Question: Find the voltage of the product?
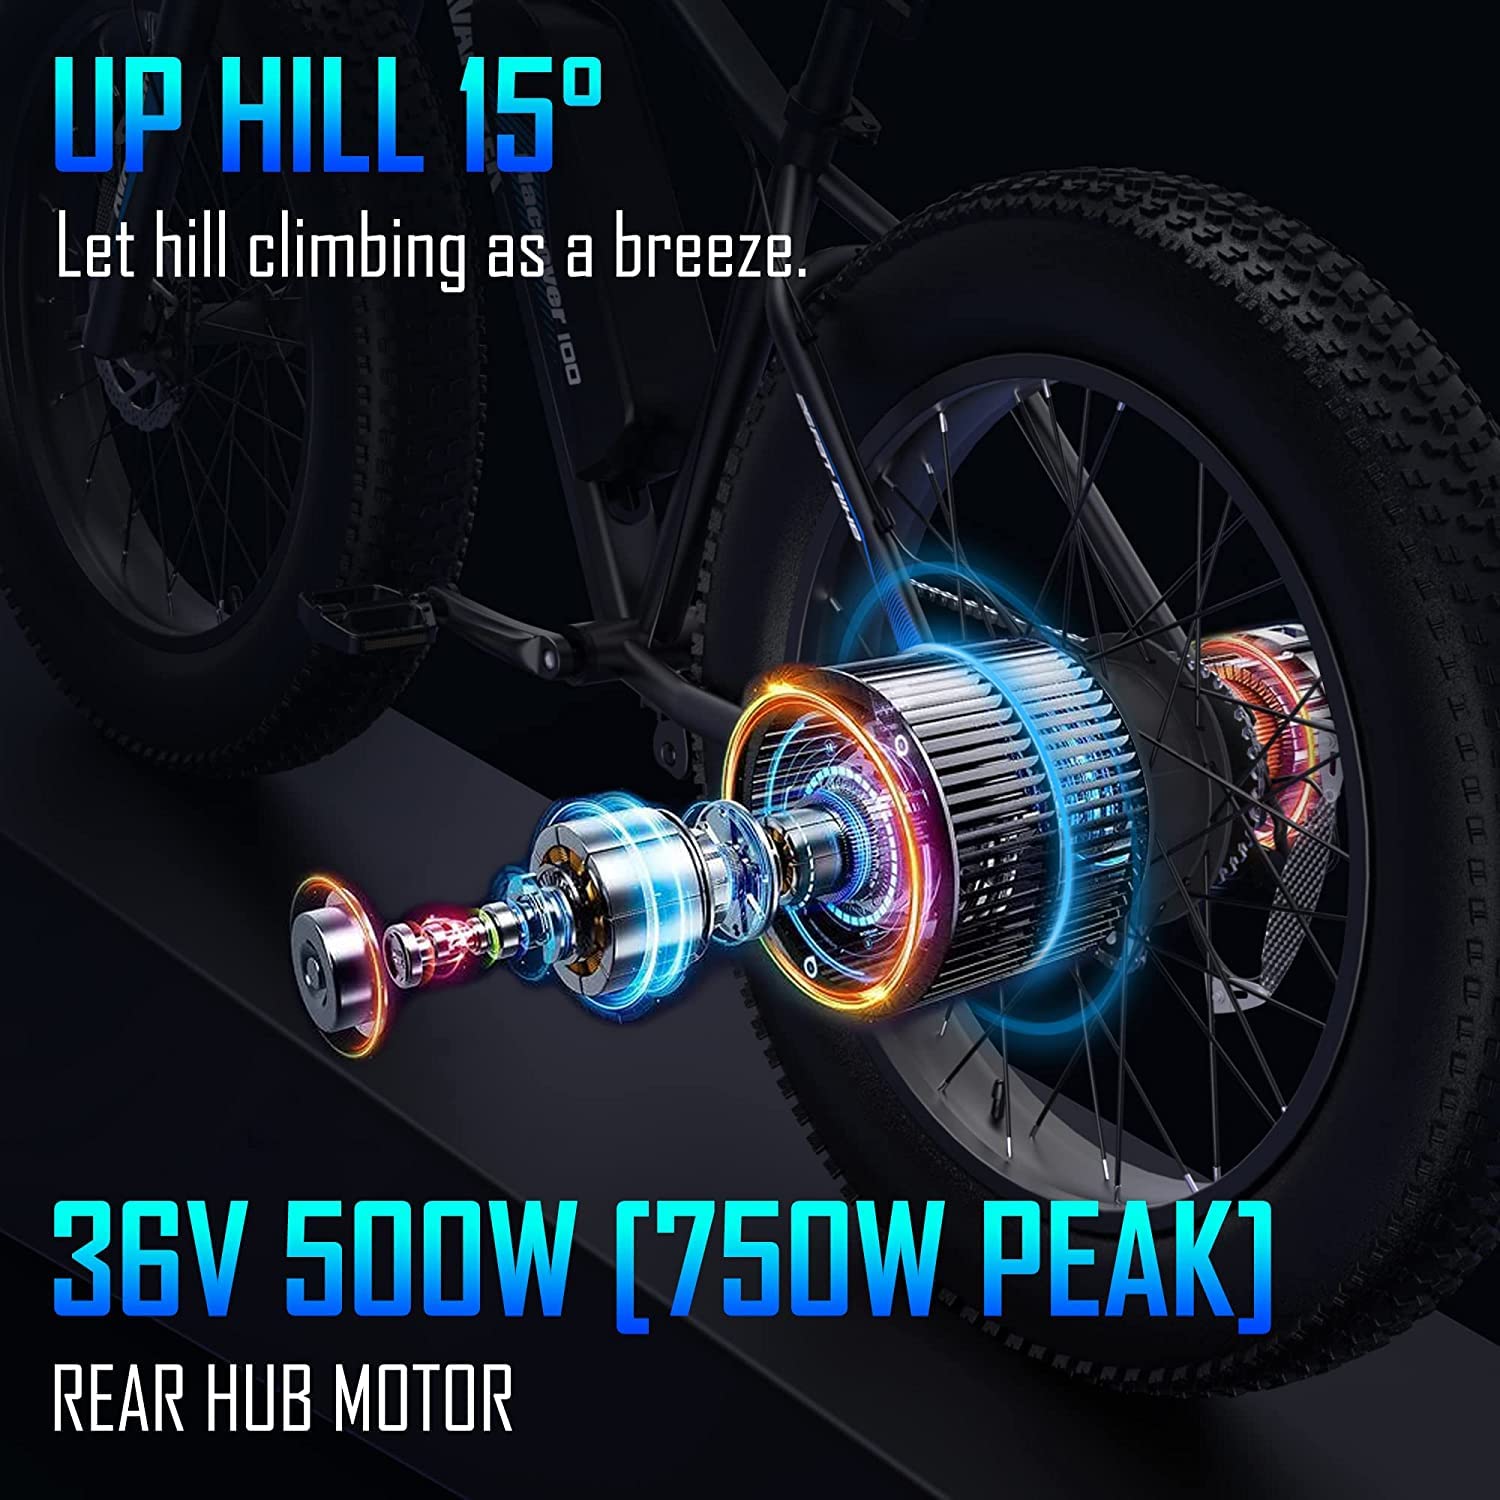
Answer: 36.0 volt